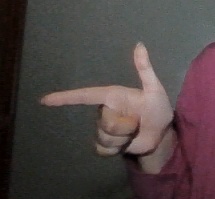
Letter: yaa